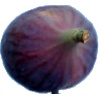
Label: Fig 1